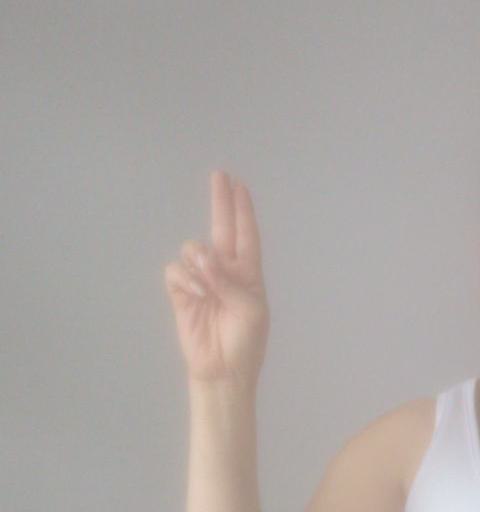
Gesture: two_up